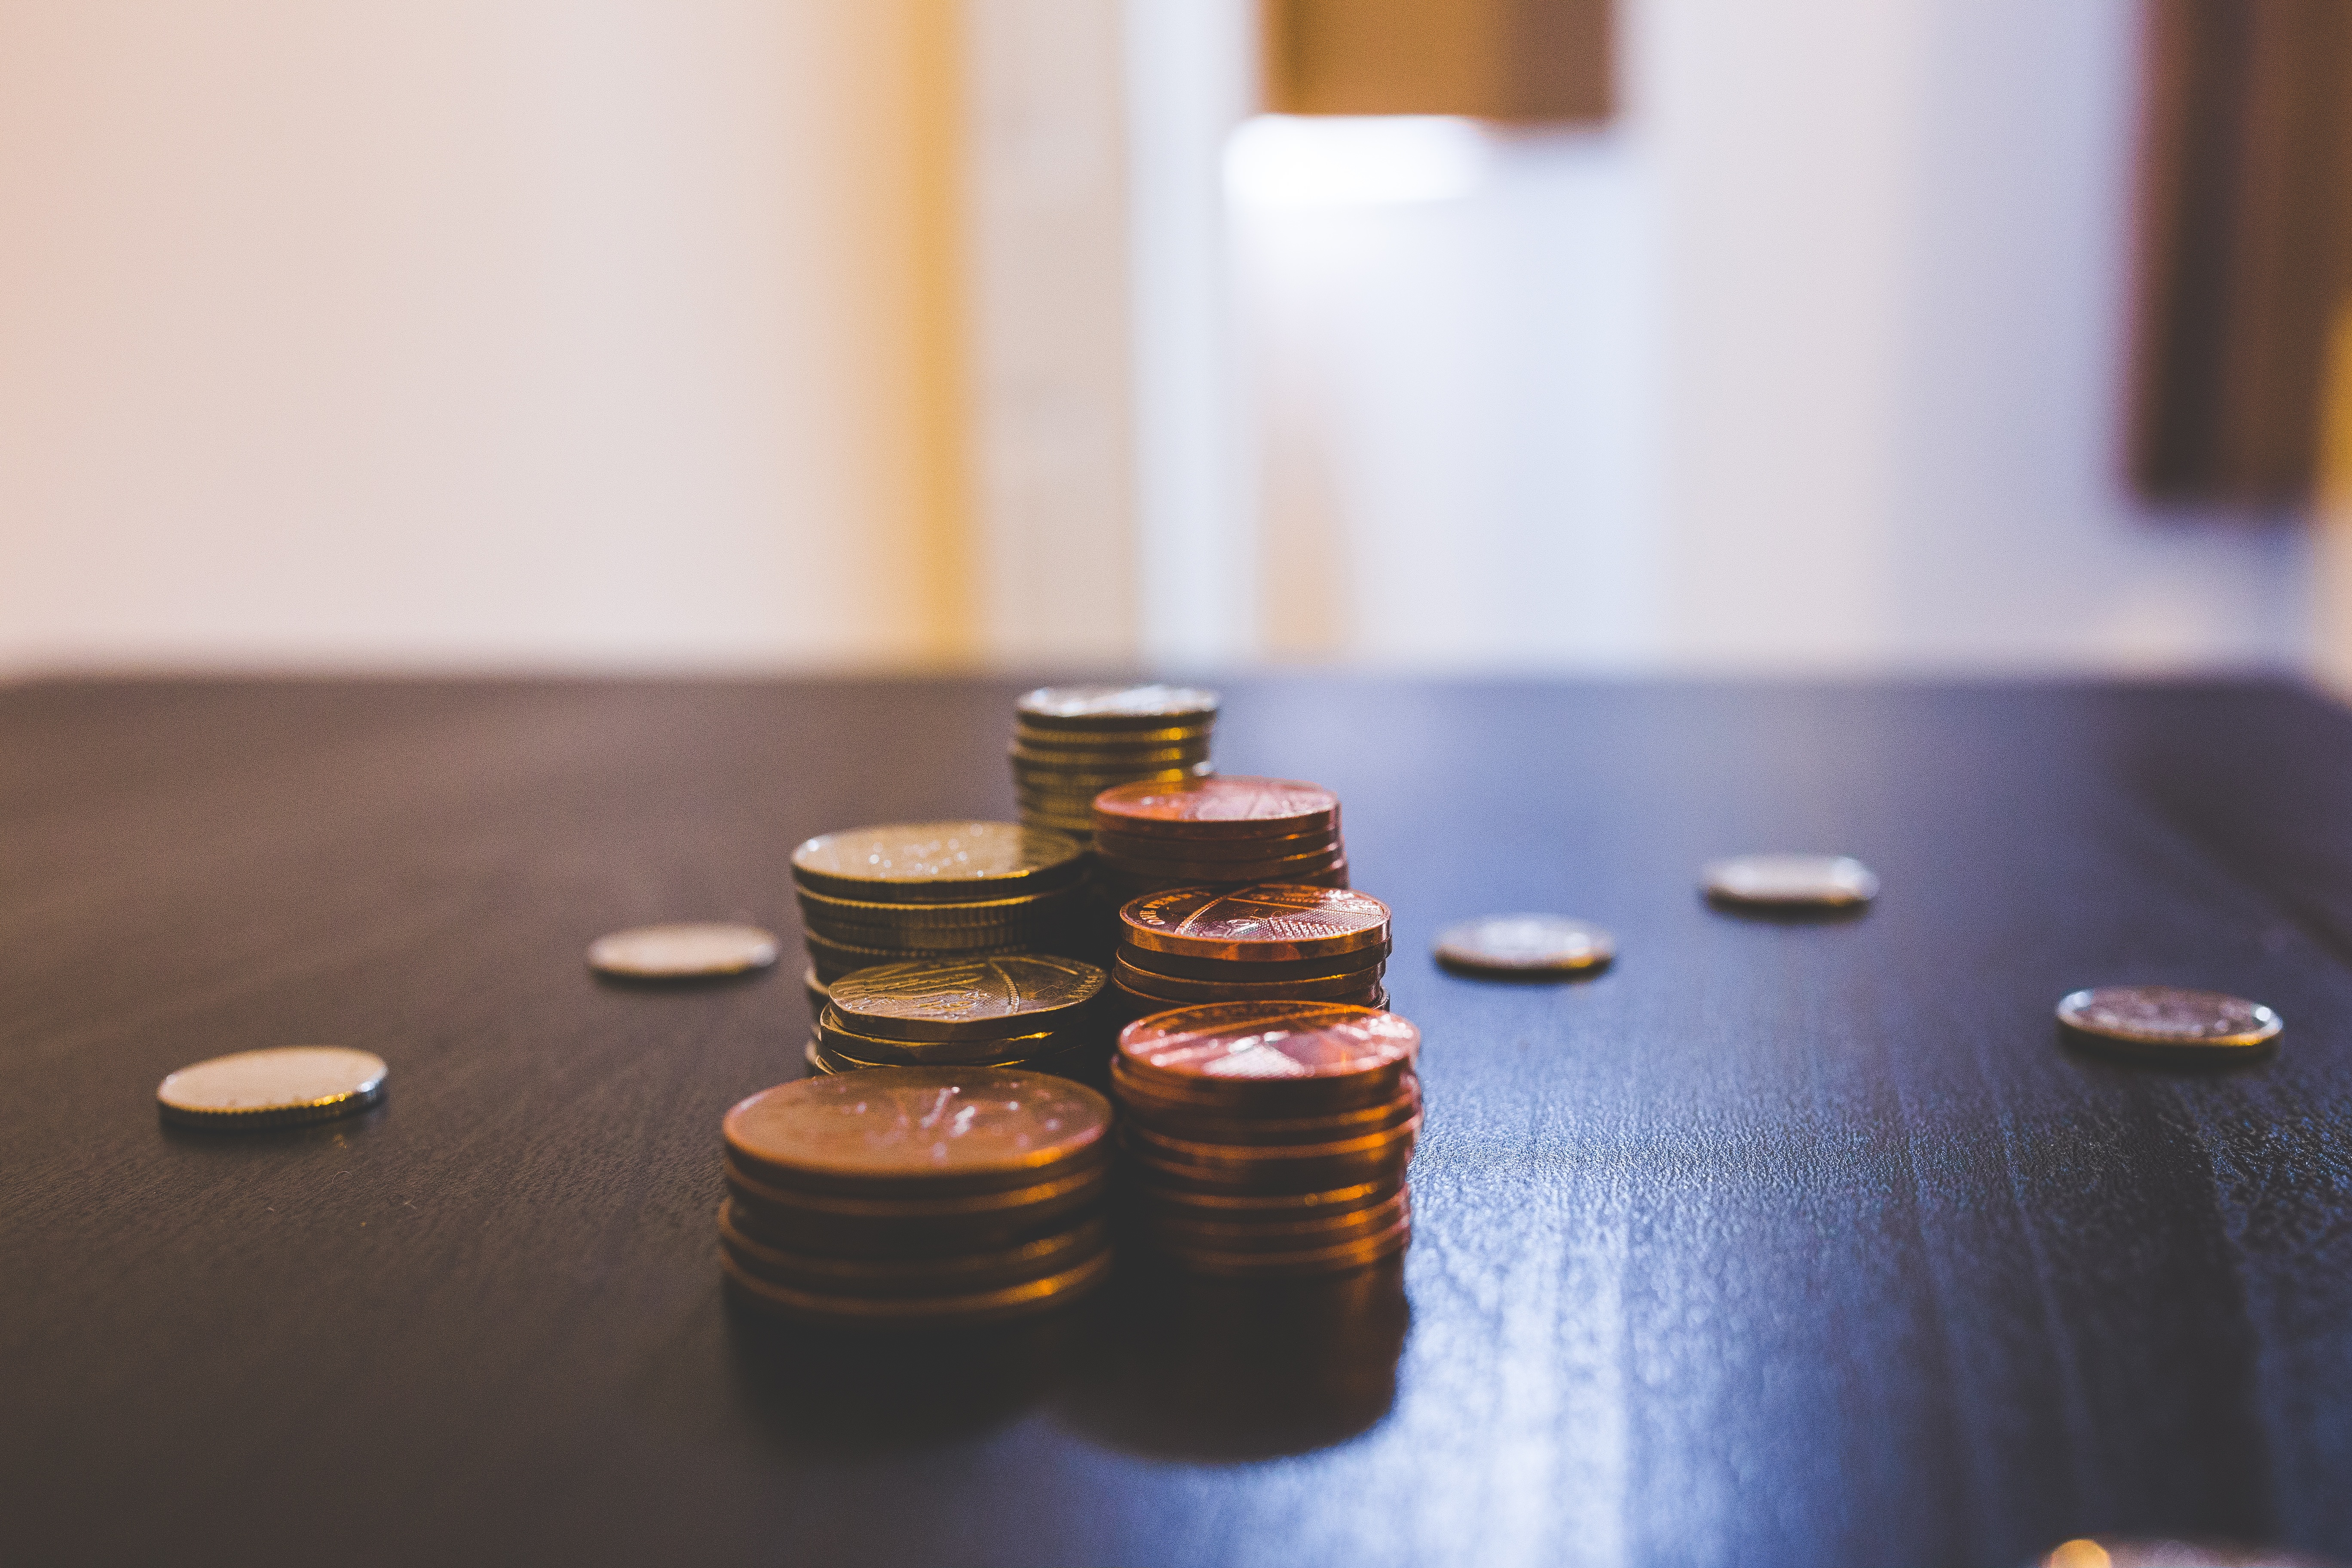
table, blur, color, money, close up, indoors, currency, bronze, games, coins, stack of coins